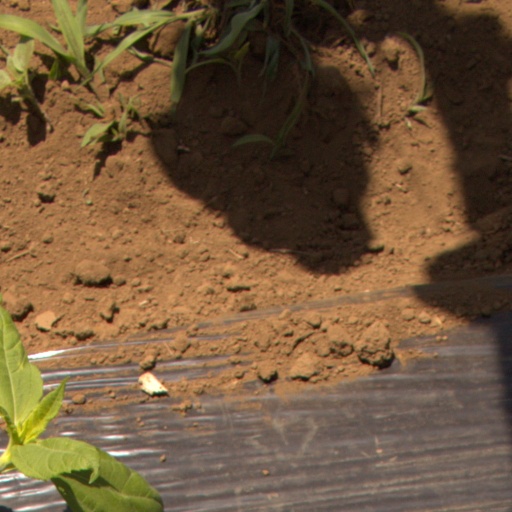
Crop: Jerusalem artichoke